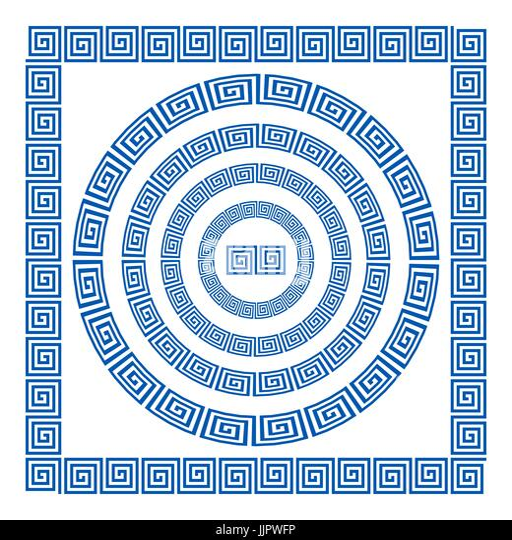
set of brushes to create the patterns .